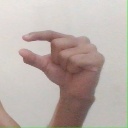
अक्षर: ग